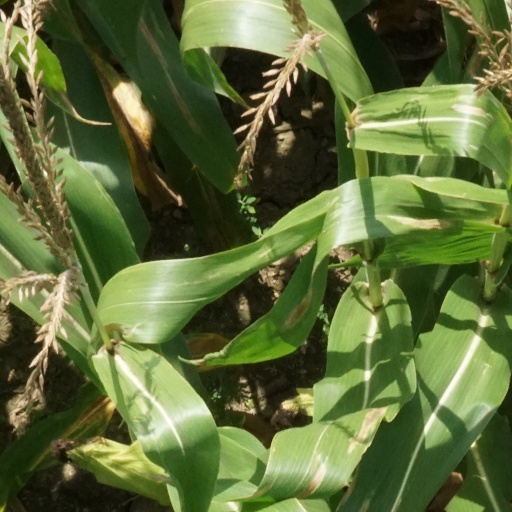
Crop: maize; corn